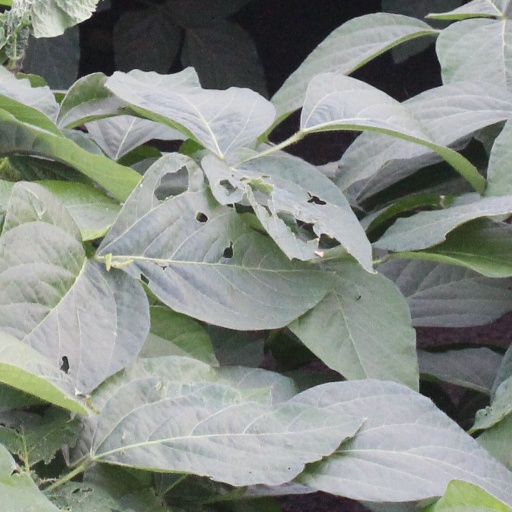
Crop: soybean